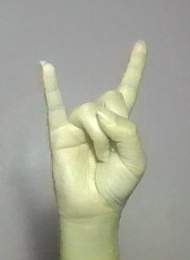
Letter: la